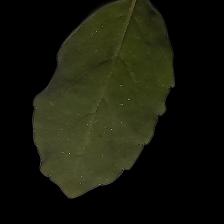
Plant: Tulsi